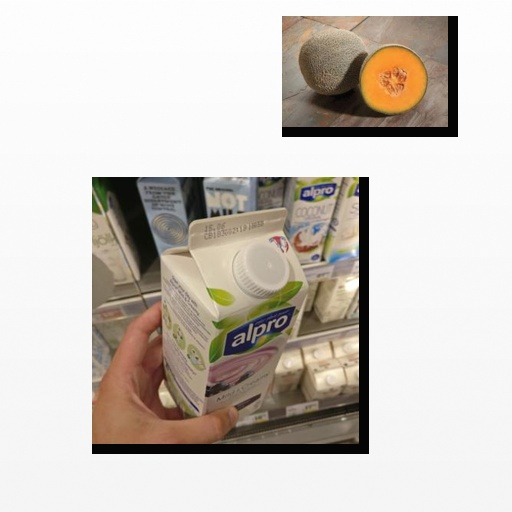
Food items: blueberry_soyghurt, cantaloupe